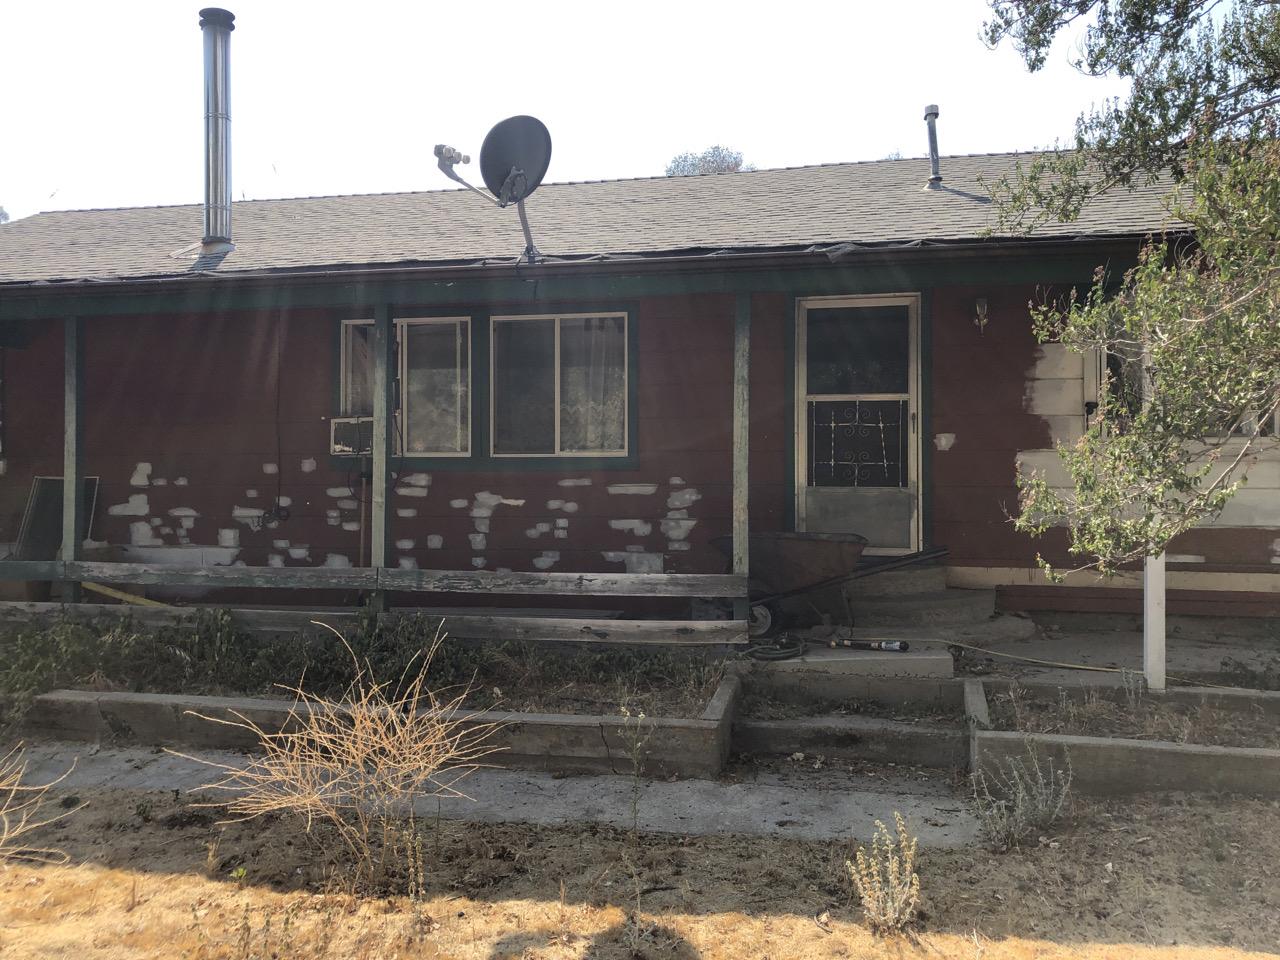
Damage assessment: no_damage